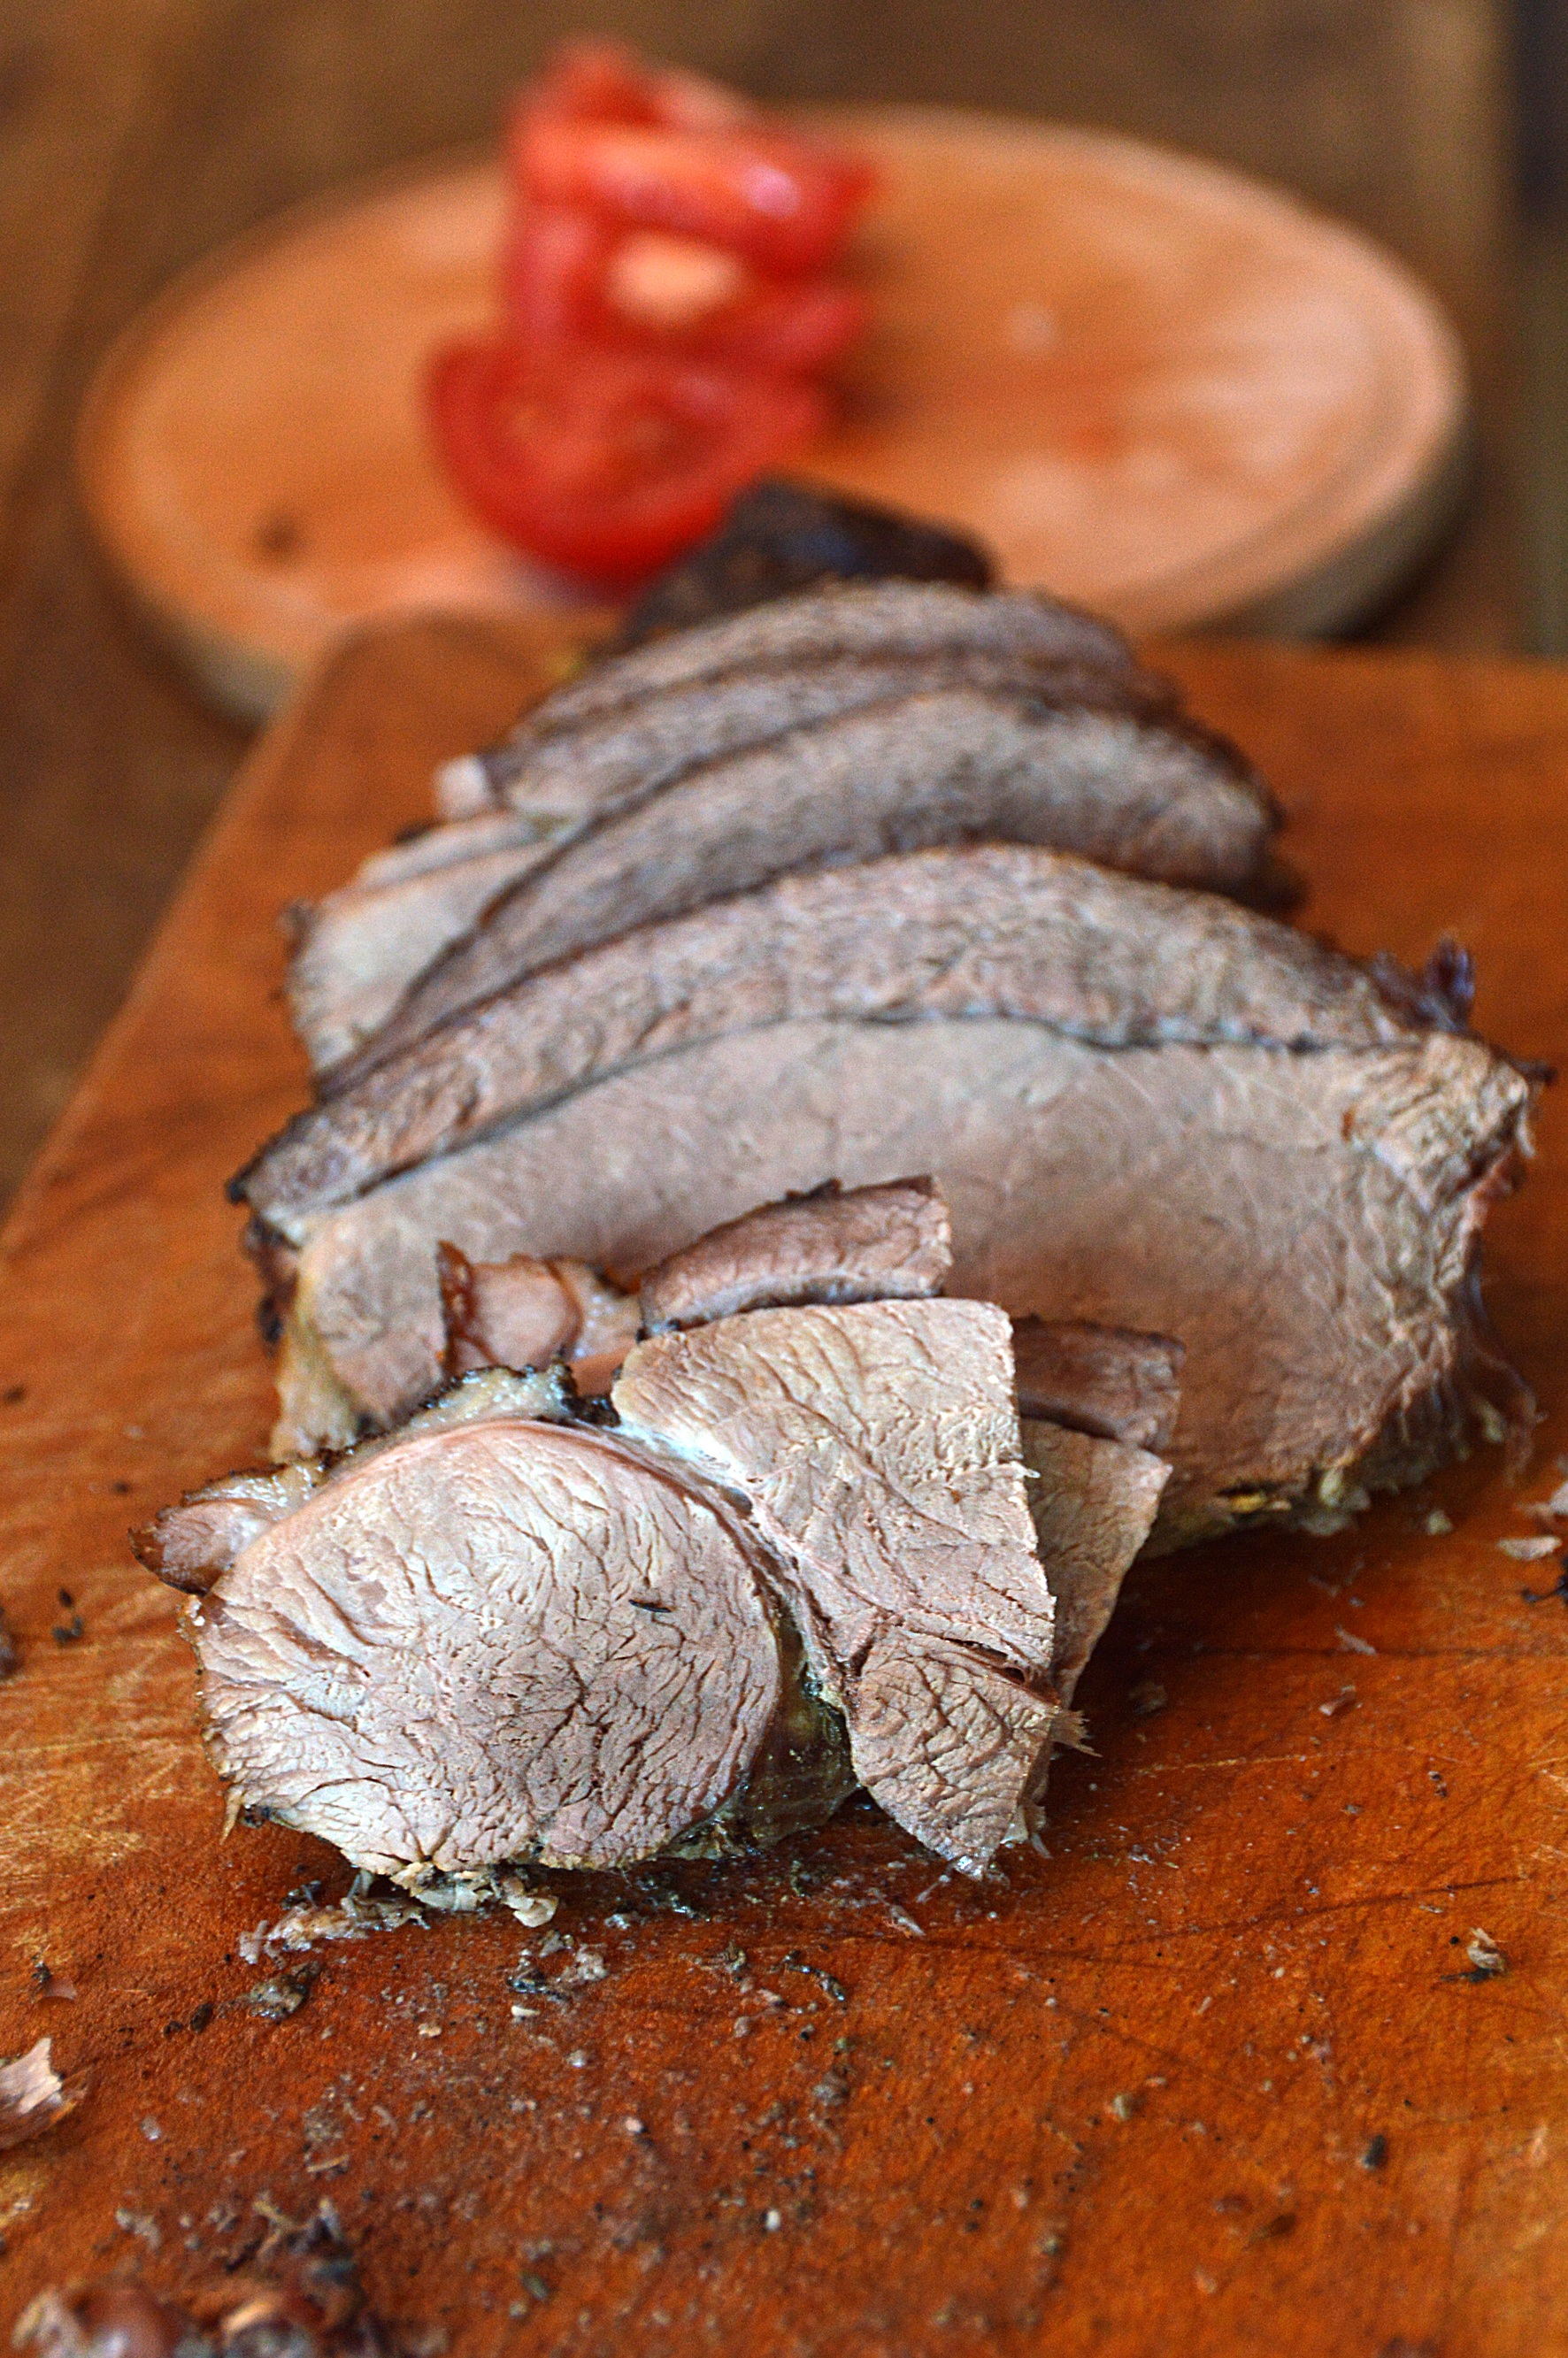
bowl, dish, meal, food, cooking, produce, offering, baking, meat, cuisine, place setting, eating, serving, taste, flavors, food amp drink, hungarian kitchen